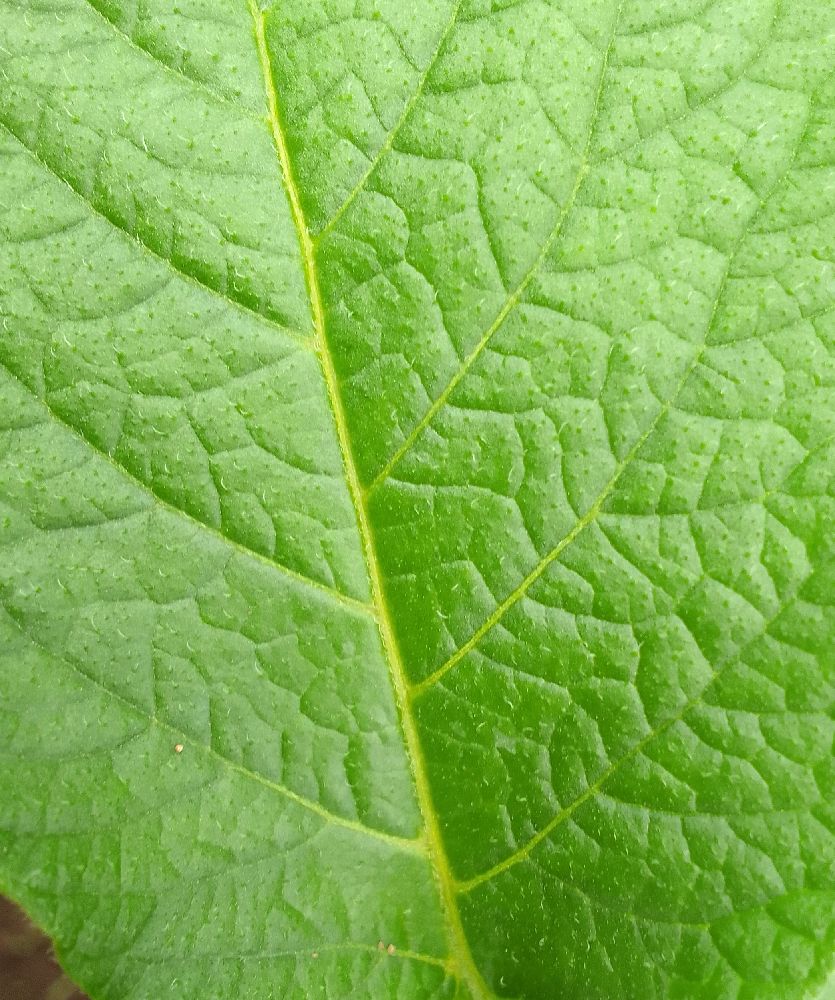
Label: Healthy